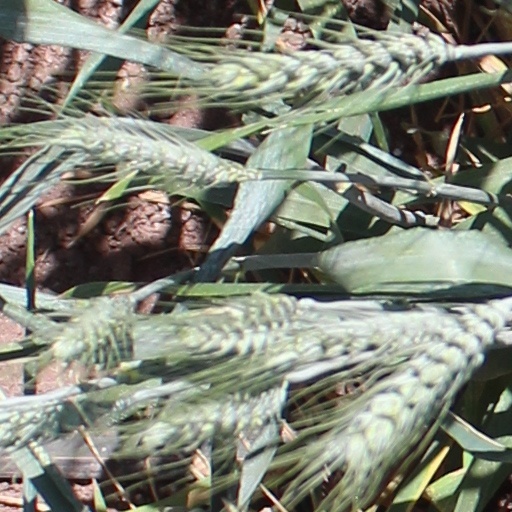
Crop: wheat